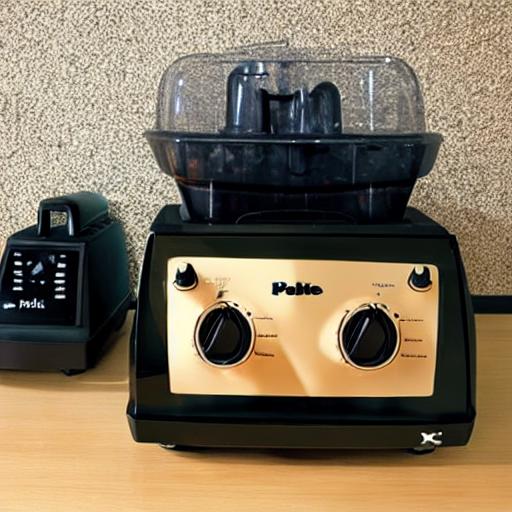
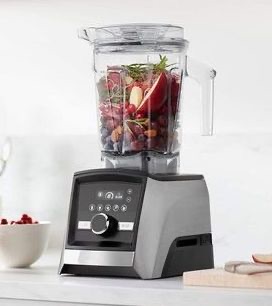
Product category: items_blender
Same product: no